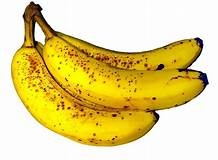
Label: banana